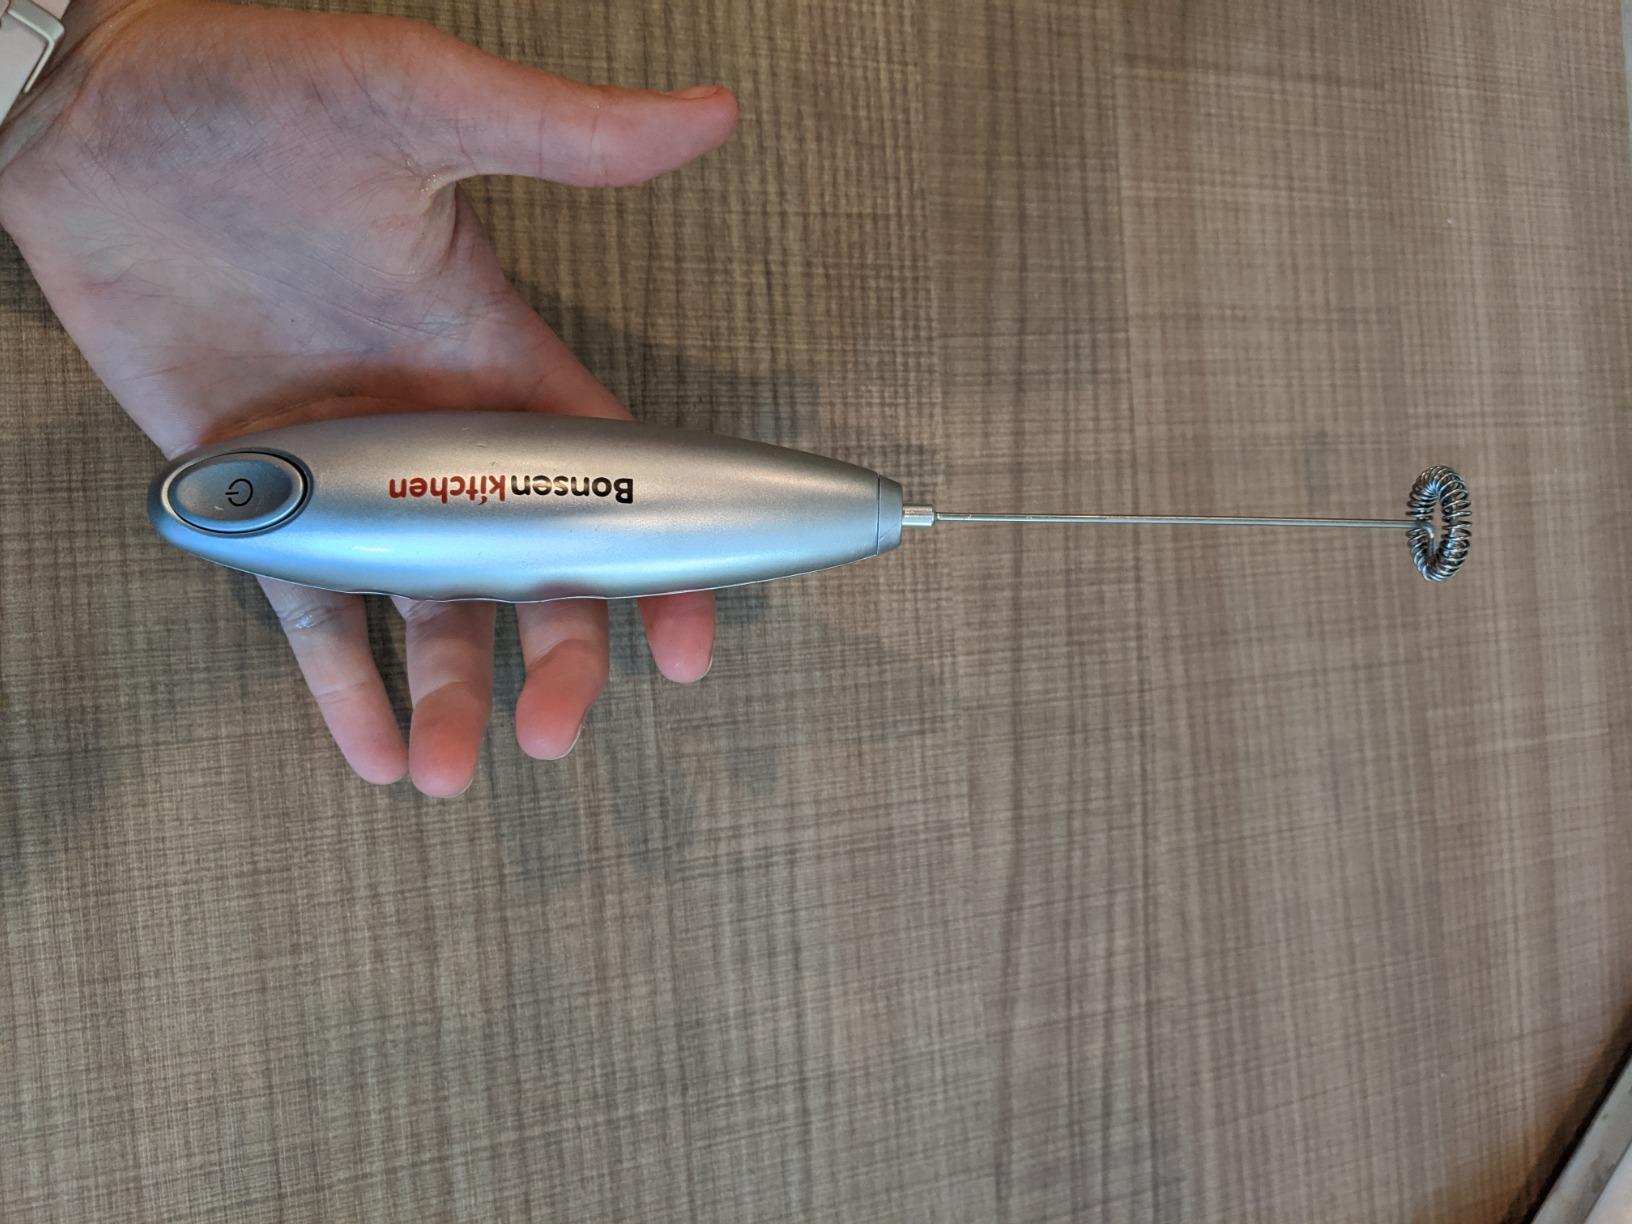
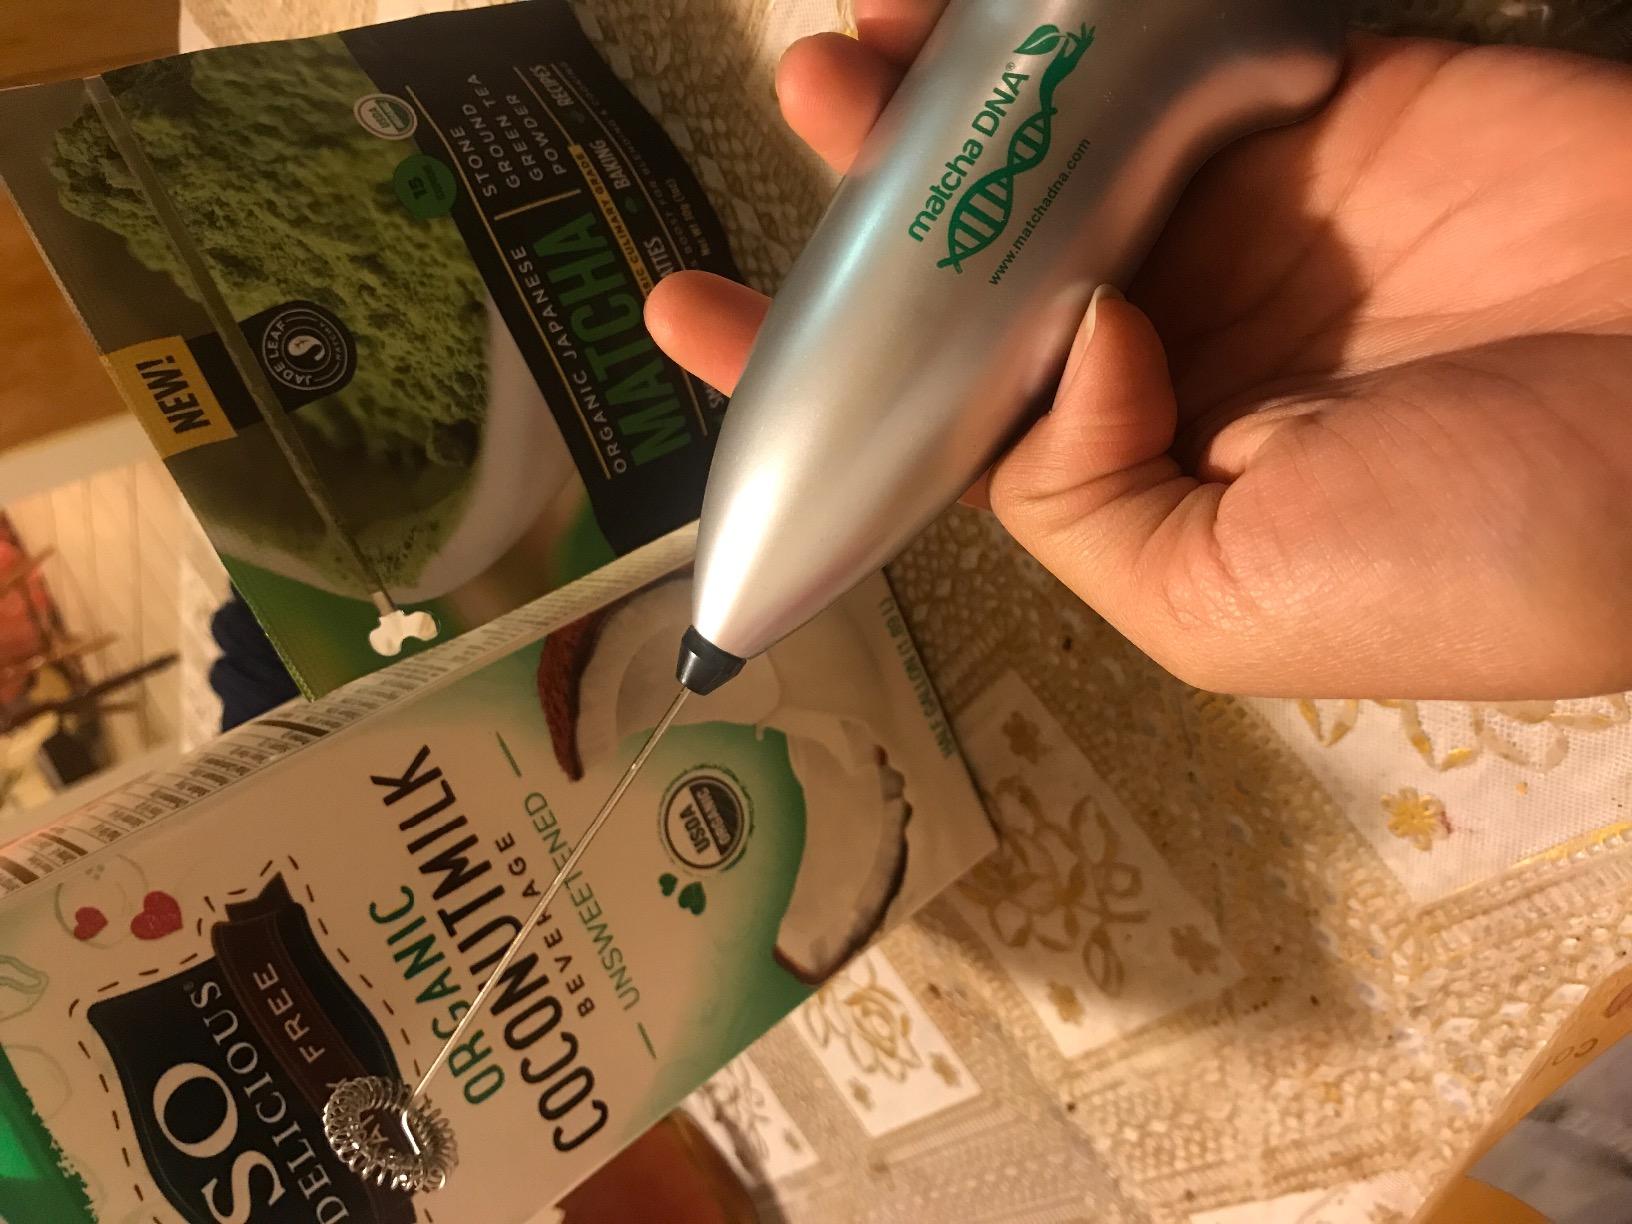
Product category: items_mixer
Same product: no